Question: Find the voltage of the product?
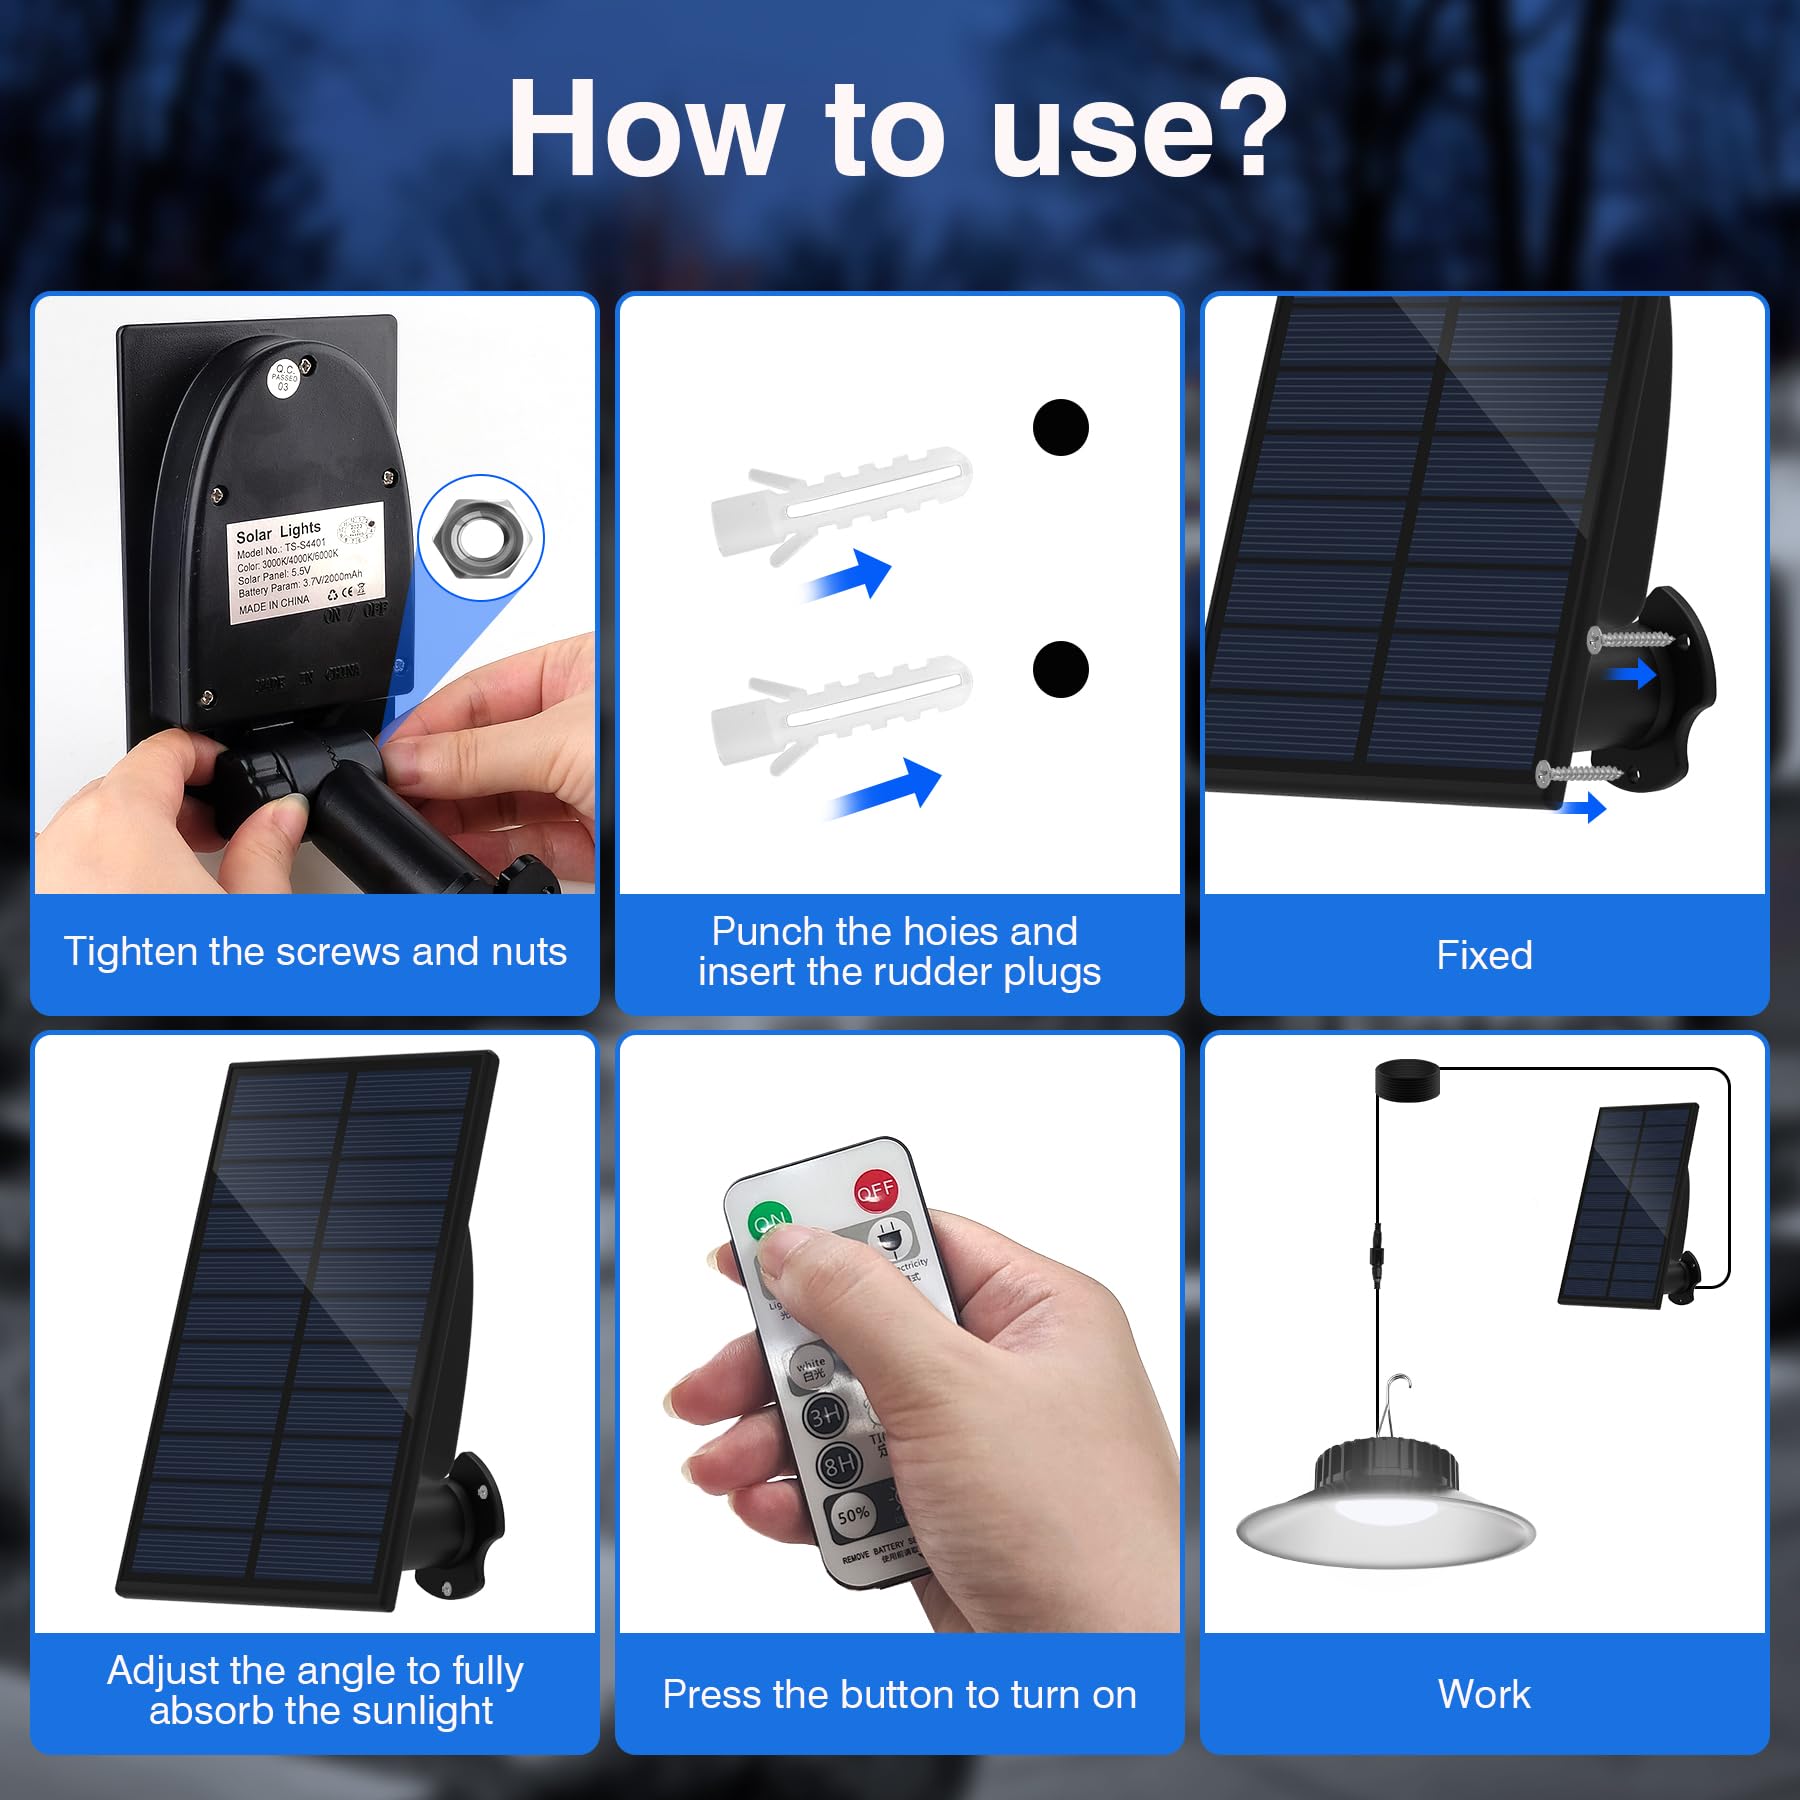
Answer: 5.5 volt